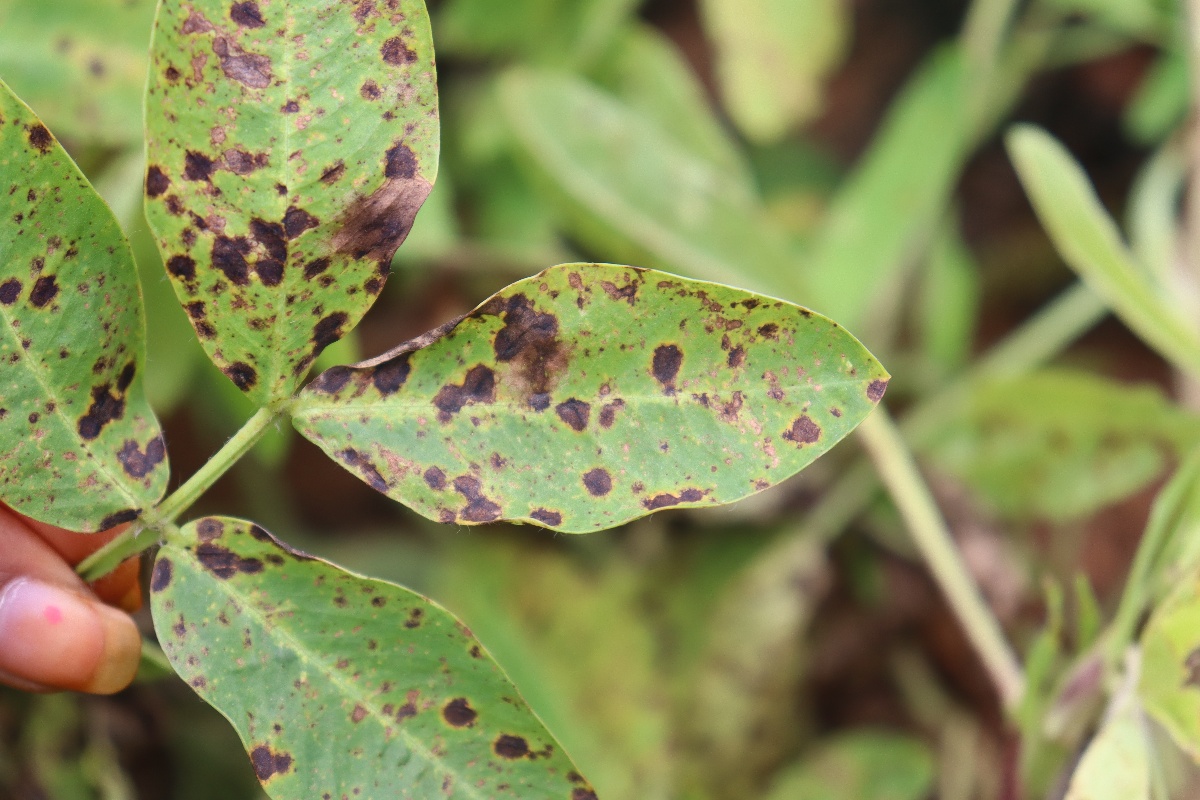
Label: late leaf spot